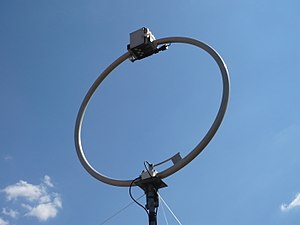
Rammeantenne
En kortbølge rammeantenne. Afstemningskondensatoren sidder foroven i kassen. Anvendes rammeantennen til radioudsendelse, er afstemningskondensatoren typisk en variabel højspændingsvakuumkondensator, der kan tåles mange kilovolt.
En rammeantenne er en radioantenne, der består af en loop eller spole af metaltråd eller metalbånd, metalrør, eller en anden elektrisk leder, som typisk er energifødet fra en balanceret elektrisk kilde eller belastet af en balanceret belastning.